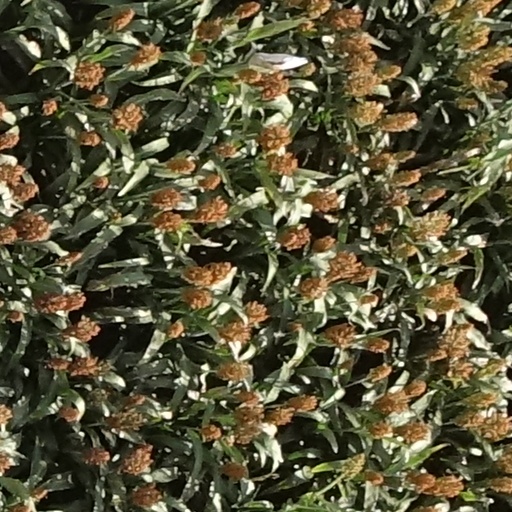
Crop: sorghum